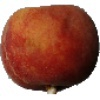
Label: Peach 1